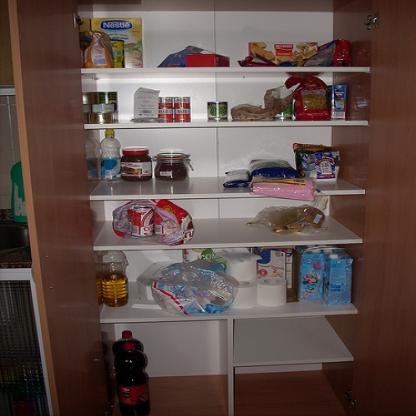
Scene: Indoor